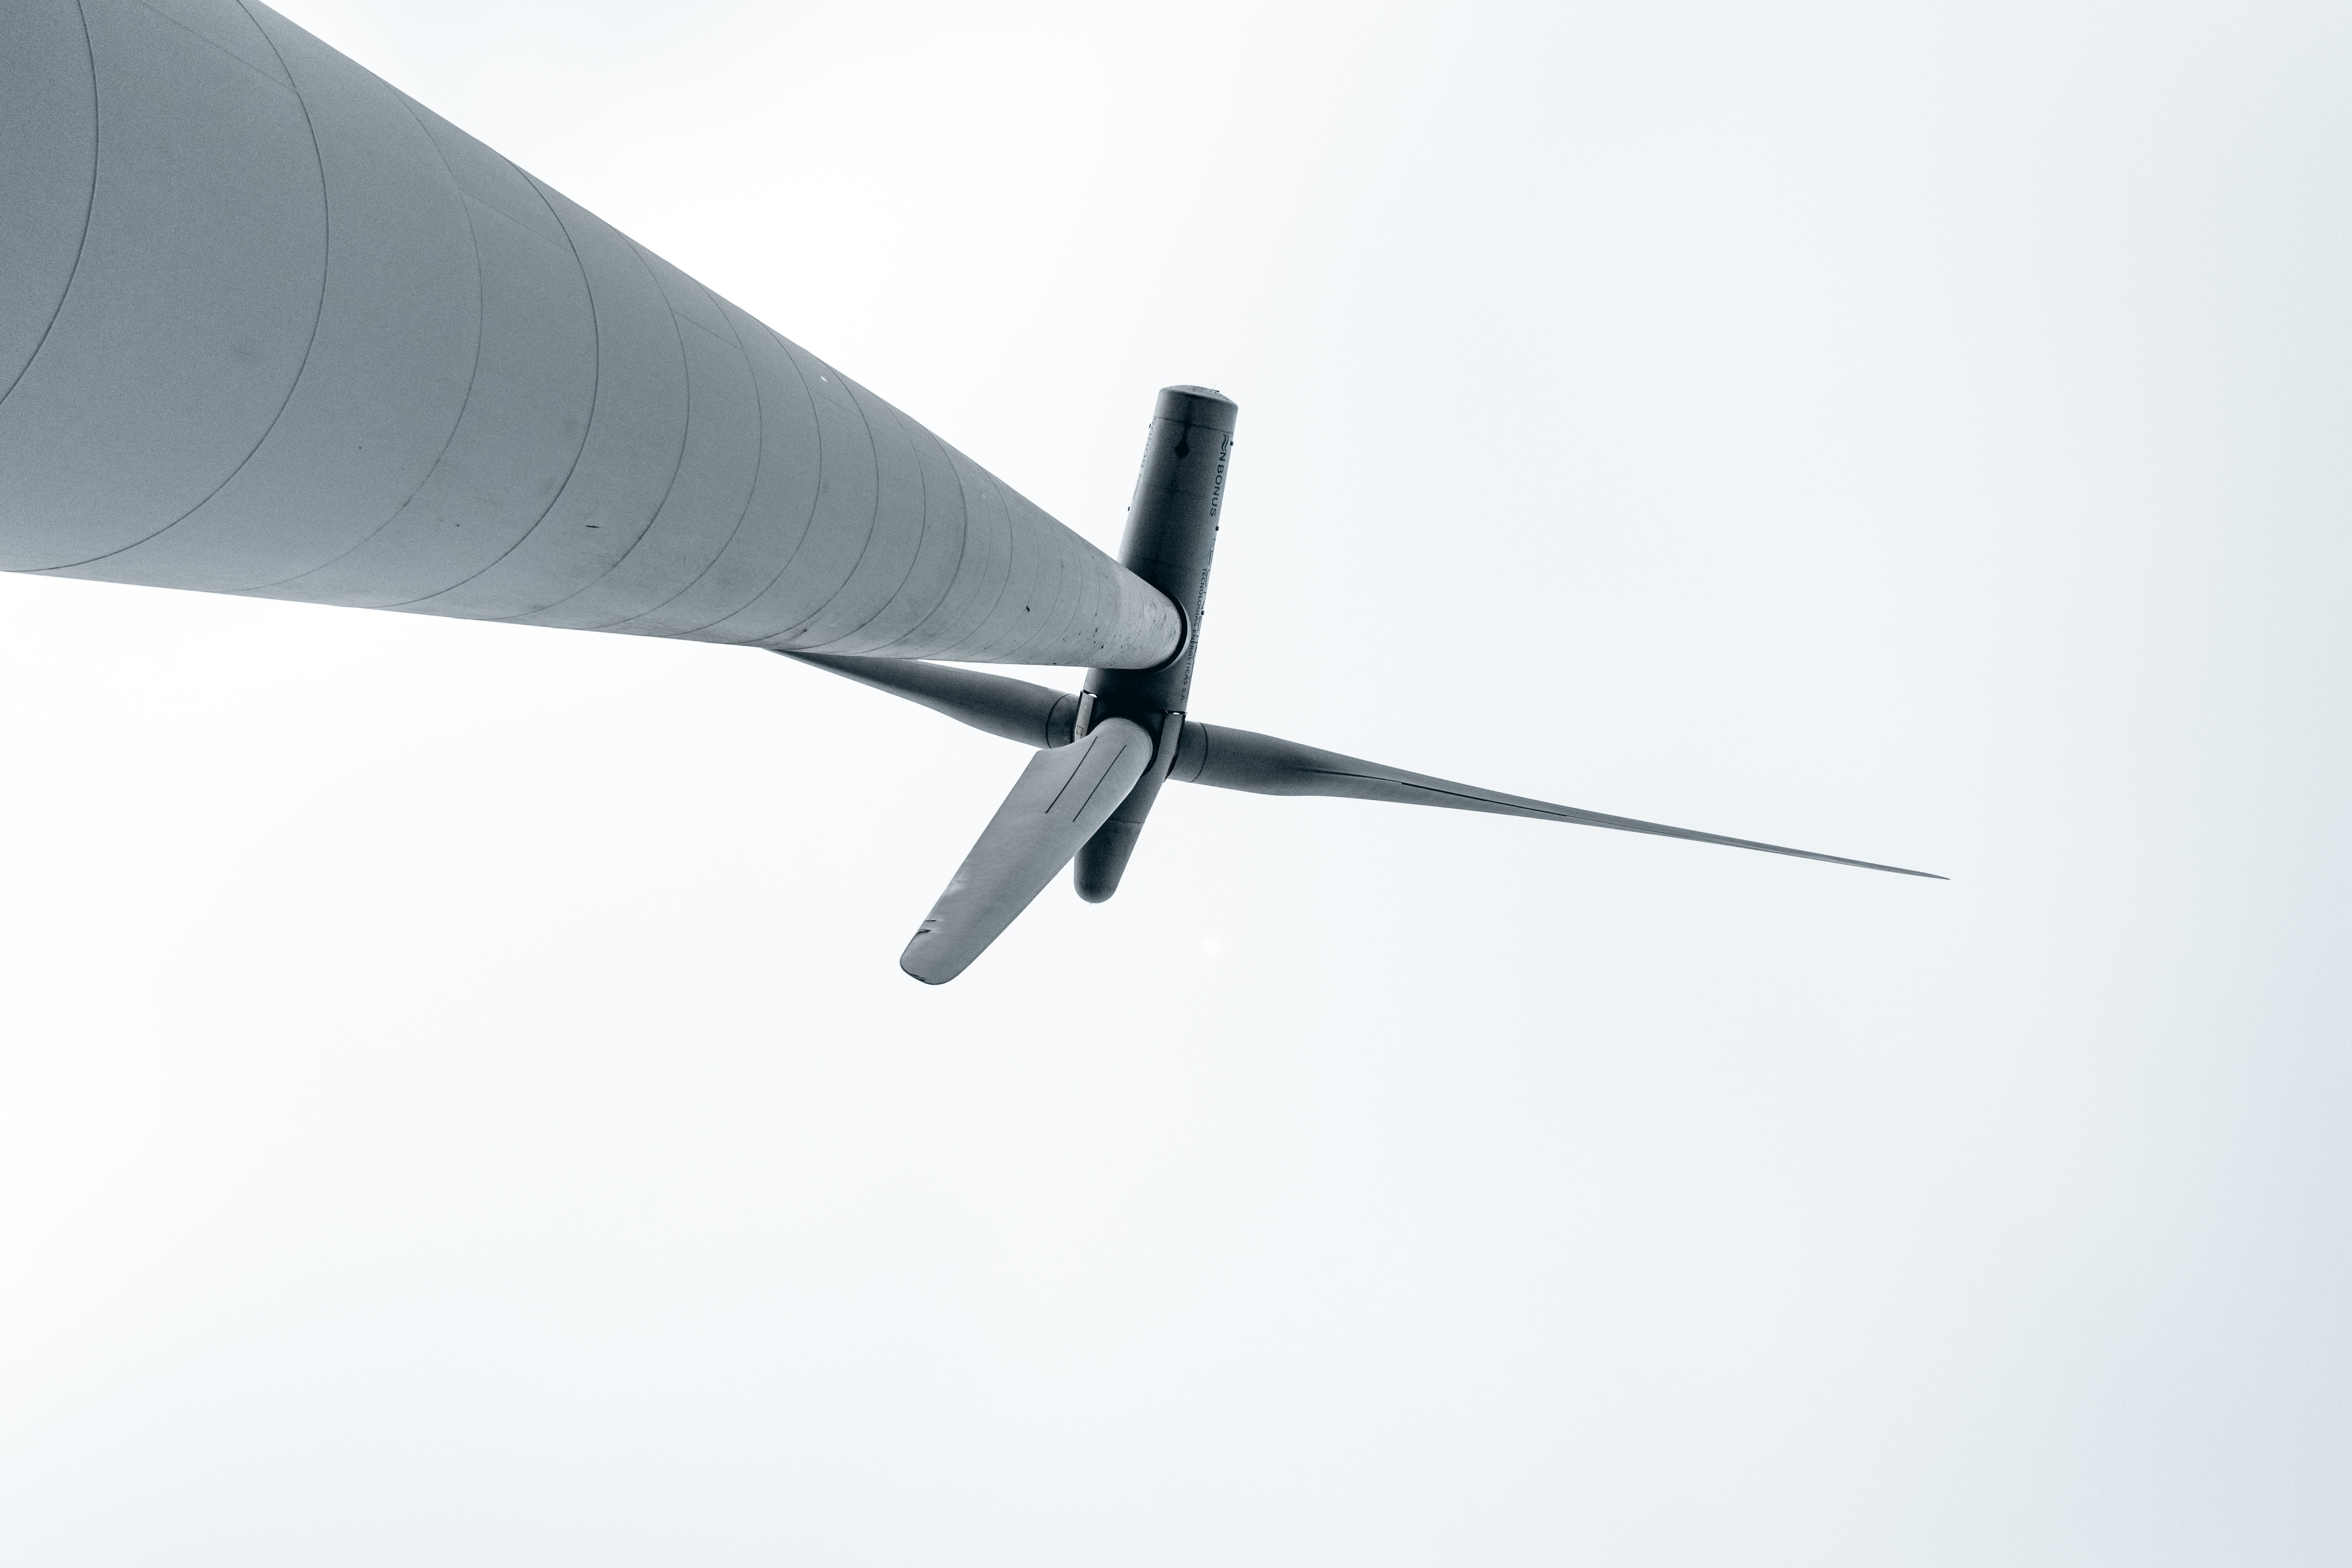
natural, windmill, sky, wind turbine, wind, composite material, machine, wind farm, public utility, wing, rotor, recreation, propeller, turbine, flight, slope